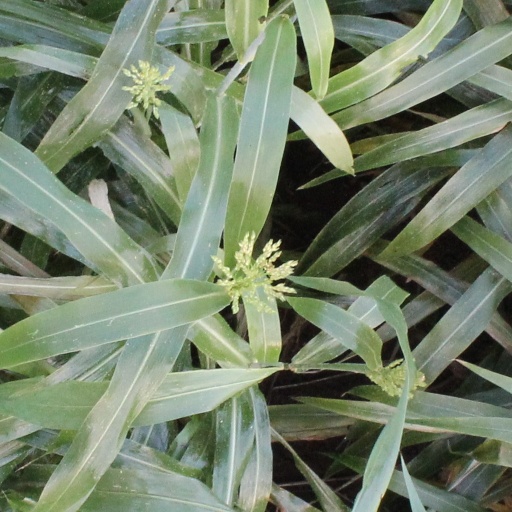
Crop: sorghum